Pedaya

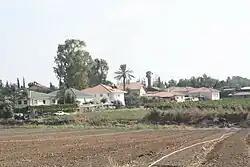
View of Pedaya

Pedaya is a moshav in central Israel. Located in the Shephelah near Mazkeret Batya, it falls under the jurisdiction of Gezer Regional Council. In it had a population of .